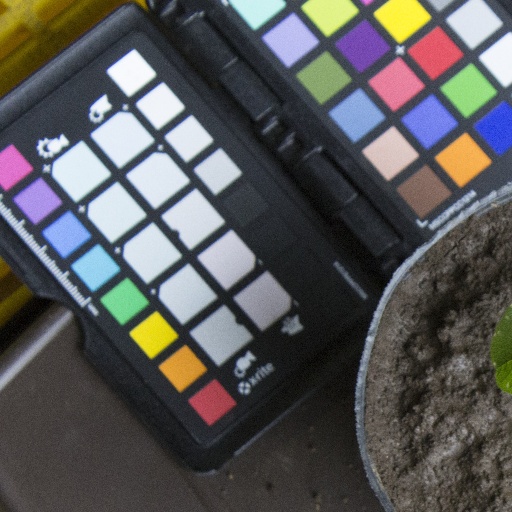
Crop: soybean